Keele University Science & Business Park

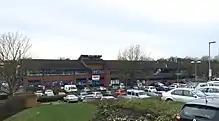
Keele University Stephenson Building

The success of the Merseyside Innovation Centre, which was established in 1980 to promote technology transfer between local academia and industry in Liverpool, spawned a second wave of science parks in the UK. Riding on its crest, in late 1985, the Newcastle-under-Lyme Borough Council declared an interest in creating a science park at Keele University. Opened in December 1986, the Stephenson building, located close to the main university campus was the first development unit and currently houses Cobra Biologics, a pharmaceutical company. The Darwin building followed suit in 1991. In 1999, Keele Park Developments was set-up as a joint venture with Pochin Development to create one of four Innovation Centres. Pochin sold its interest back to Keele in 2013. Keele University Science & Innovation Park is home to over 40 companies/